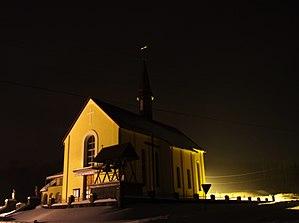
Kierlikówka est une localité polonaise de la gmina de Trzciana, située dans le powiat de Bochnia en voïvodie de Petite-Pologne.